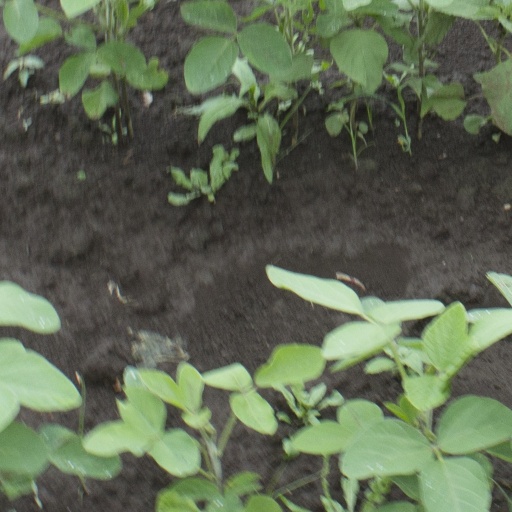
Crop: soybean